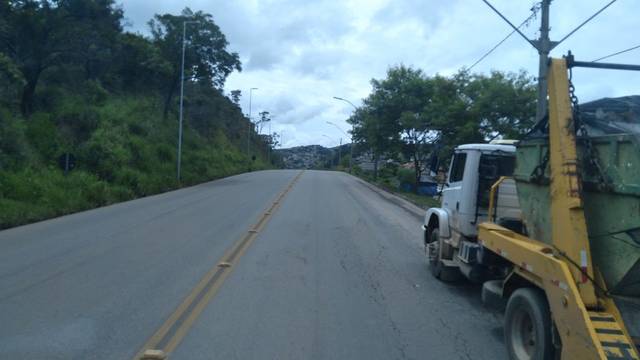
Region: Brazil
Coordinates: -19.877, -43.87